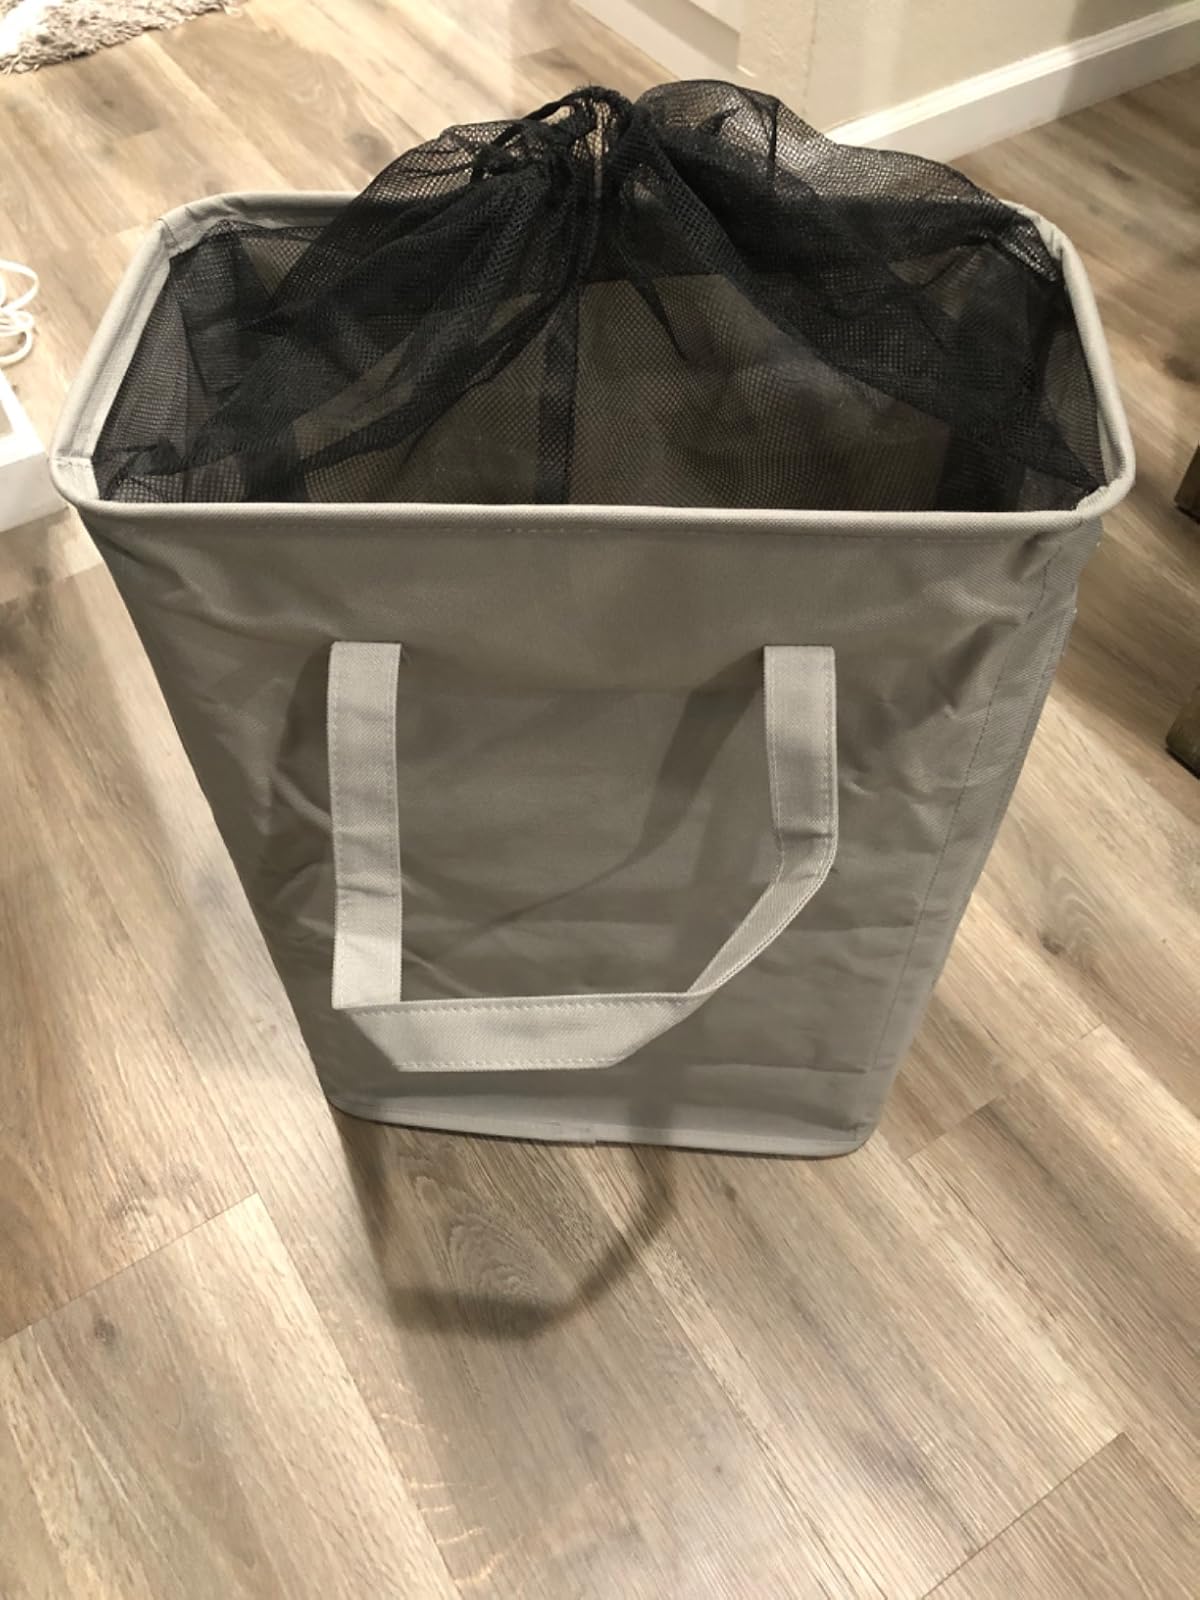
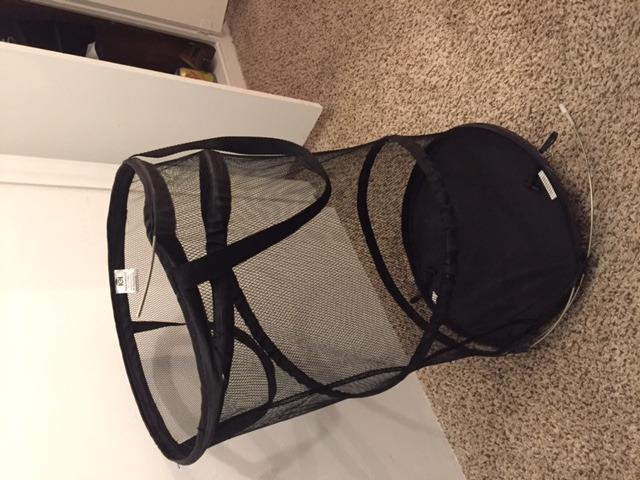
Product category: items_hamper
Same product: no